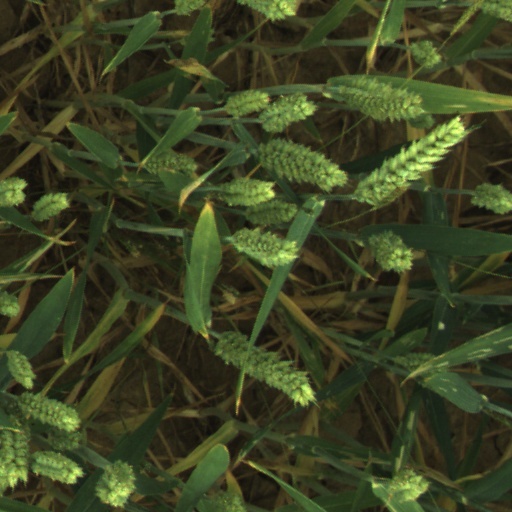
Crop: wheat